Rock of Ages Light

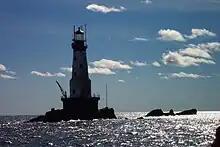
Viewed from the "Wenonah", September, 2006

The tower has an array of weather instruments, which is a NOAA C-MAN station. Real time weather station readouts are available here .